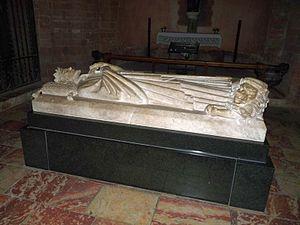
Gisant du roi de Majorque, cathédrale de Perpignan, Pyrénées-Orientales, France